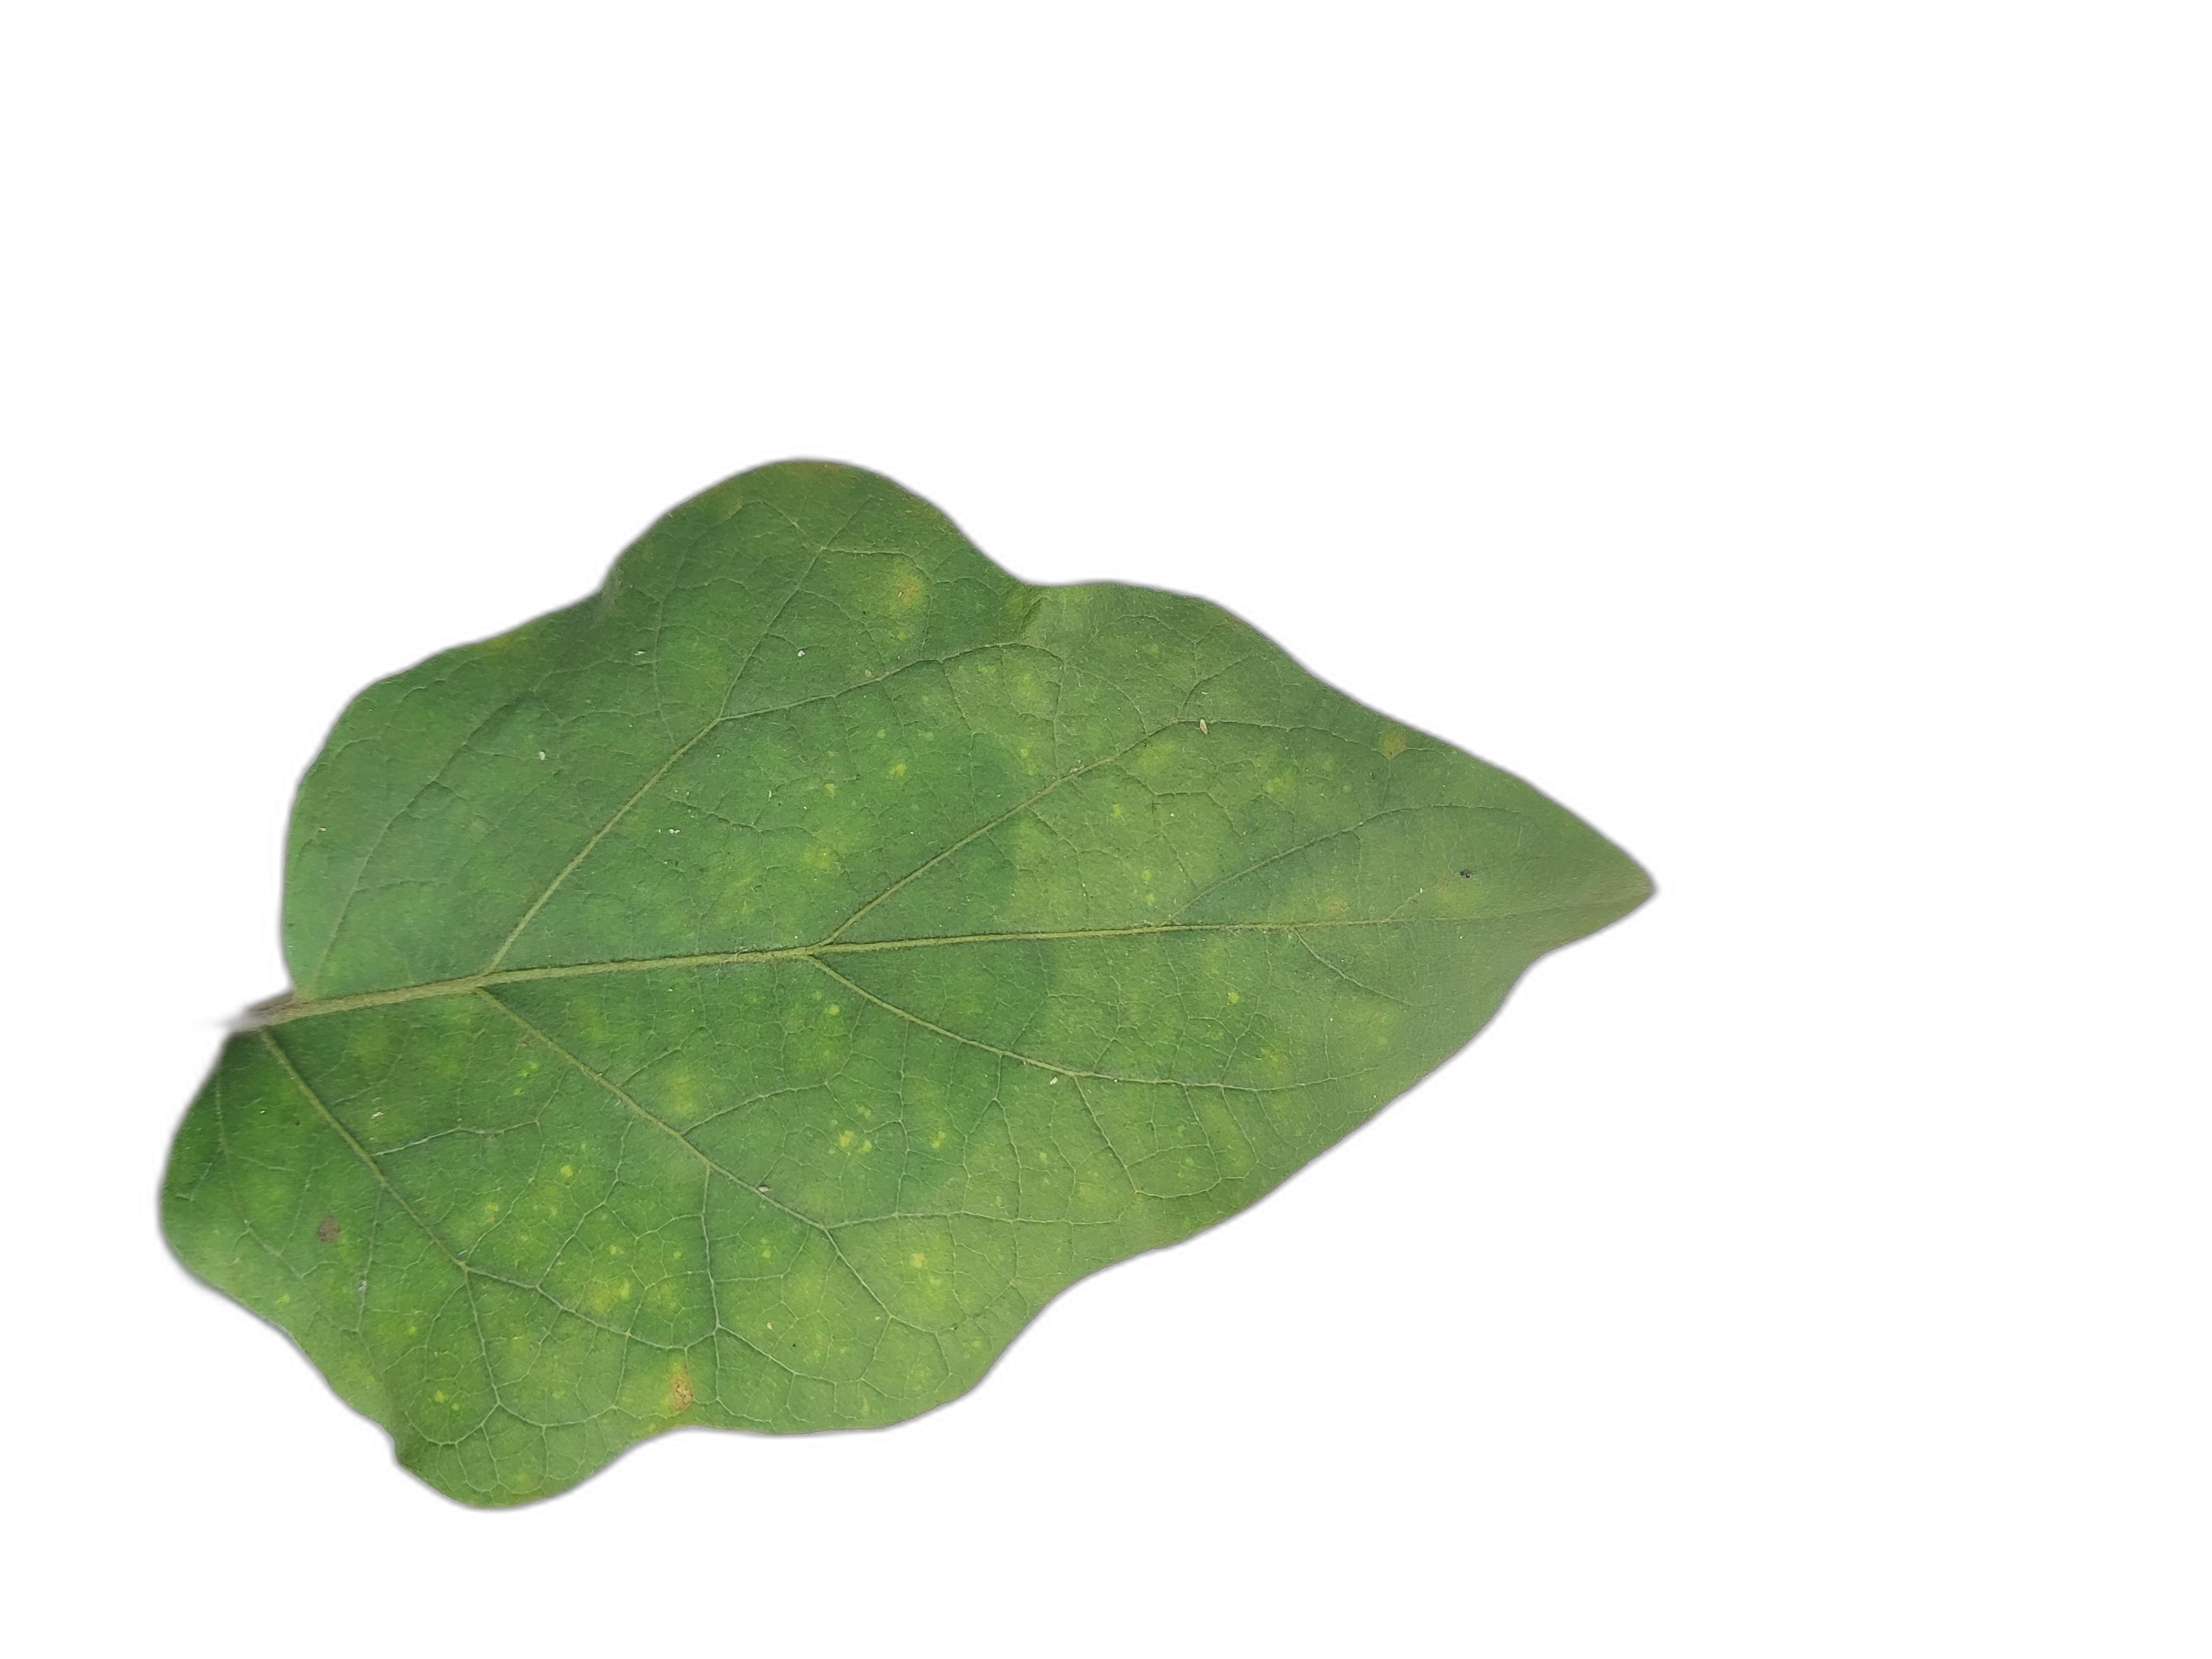
Label: Healthy Leaf